Orion's Belt

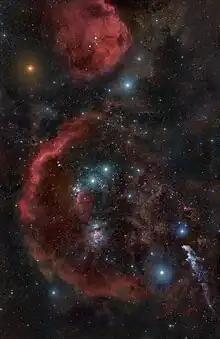
In this broader view, the belt (the line of three stars in the center) is seen in relation to nearby features in Orion.

The names of the three stars that comprise the belt derive from Arabic. All three were once known as meaning "string of pearls" with spelling variants that include and , which was suggested by Knobel to be mistakes in transliteration or copy errors.